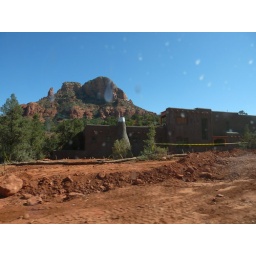
a house blends in with the hill side.